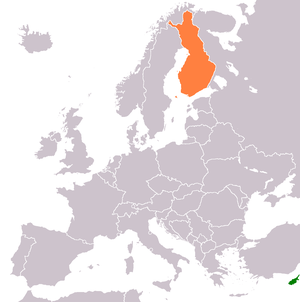
Les relations entre Chypre et la Finlande sont les relations bilatérales de Chypre et de la Finlande, deux États membres de l'Union européenne.